Yugoslav Army Outside the Homeland

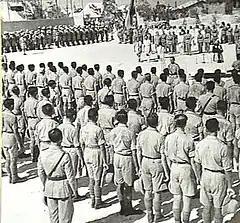
Yugoslav recruits in the Middle East

During 1941, a Yugoslav air squadron, consisting of 3 squadrons (fighter, bomber and marine squadron), was to be formed from the fleeing airmen with the help of the British. Only marine and fighter squadrons were formed, and the bomber was not. At the request of the British, the hunting squadron was disbanded after about 15 days. Later, an air force command was formed. A marine squadron was formed in Abu Kebir from aviators who fled from the Bay of Kotor in April 1941. It joined the British squadron, which defended the wider region of Alexandria, rescued fallen and stray crews and discovered enemy vessels. Of the weapons, it had seaplanes with which it flew from Yugoslavia to Africa. Until April 1942, the squadron carried out combat missions.